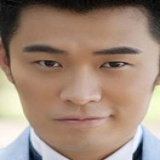
diễn viên Trần Hách